Dealbreakers Talk Show No. 0001

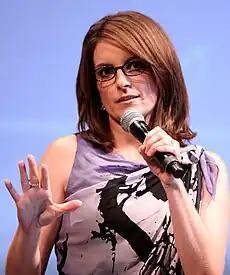
Tina Fey received an Emmy nomination for Outstanding Lead Actress in a Comedy Series for her performance in this episode.

In its original American broadcast, "Dealbreakers Talk Show #0001" drew in 6.2 million households, according to the Nielsen Media Research. This amounted to a seven percent ratings increase over the previous week's episode, "Sun Tea", which was seen by 5.858 million American viewers. The show claimed a 3.0 rating/8 share among viewers in the 18–49 demographic, that is 3.0 percent of all people in that group, and 8 percent of all people from that group watching television at the time, watched the episode. Ken Eluto, an editor on the show, received a Primetime Emmy Award nomination for Outstanding Single-Camera Picture Editing for a Comedy Series at the 62nd Primetime Emmy Awards, but lost it to Ryan Case for his work on the pilot episode of "Modern Family". "Dealbreakers Talk Show #0001" was submitted for consideration on the behalf of Tina Fey for Outstanding Lead Actress in a Comedy Series at the same awards show, but lost it to actress Edie Falco. This episode of "30 Rock" has received generally positive reviews.